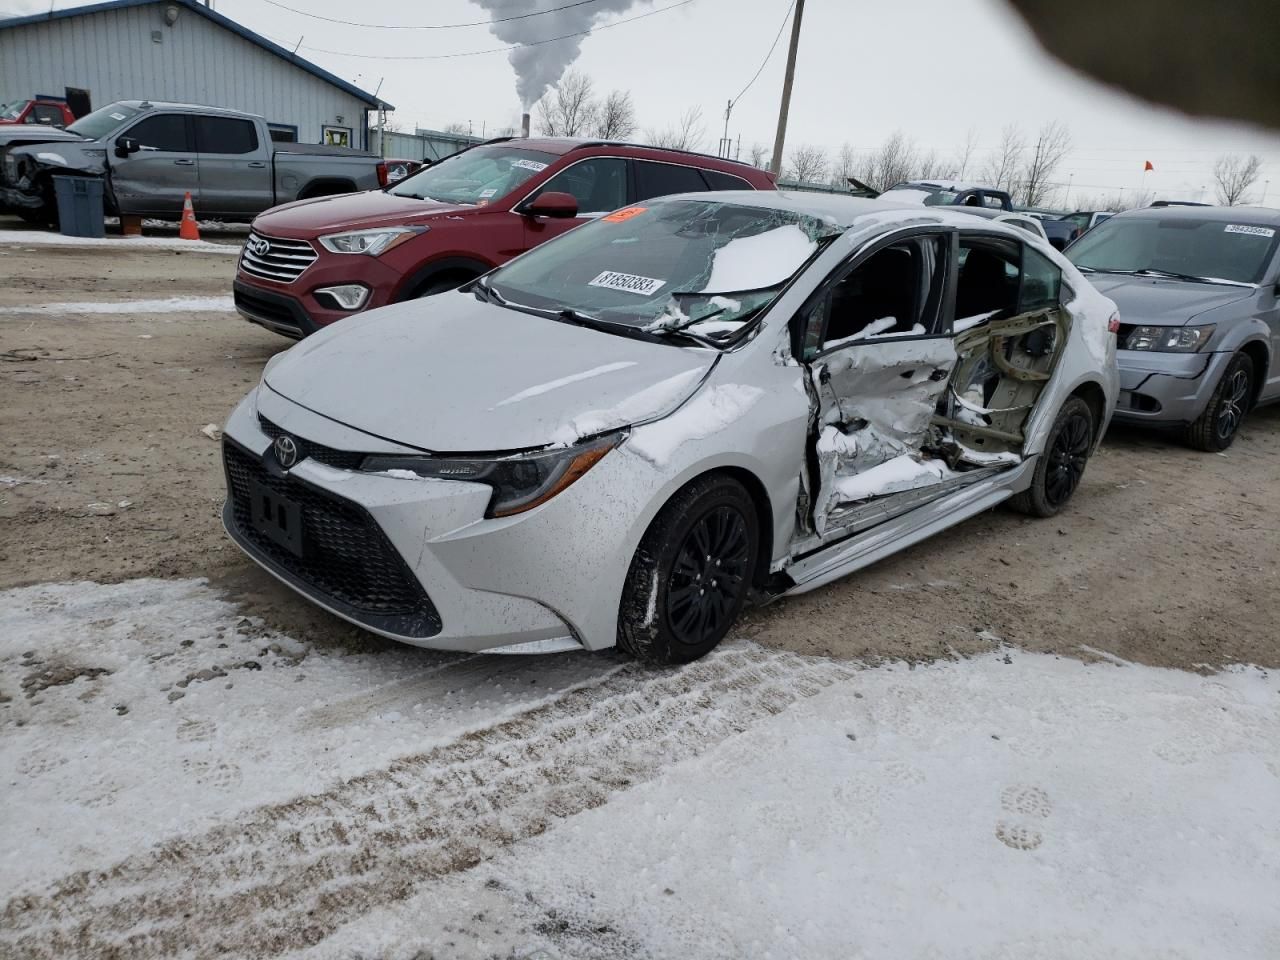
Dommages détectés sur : porte arrière droite, aile arrière droite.
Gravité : majeur